Eddie Lee Ivery

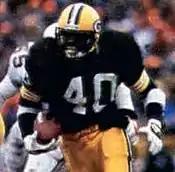
Ivery playing for the Packers during the 1982 season

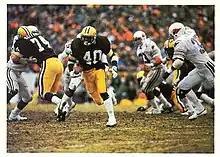
Ivery ("40") rushing the ball against the Cardinals in the 1982 NFC First Round Playoff game.

Eddie Lee Ivery (born July 30, 1957) is an American former professional football player who was a running back for the Green Bay Packers of the National Football League (NFL).